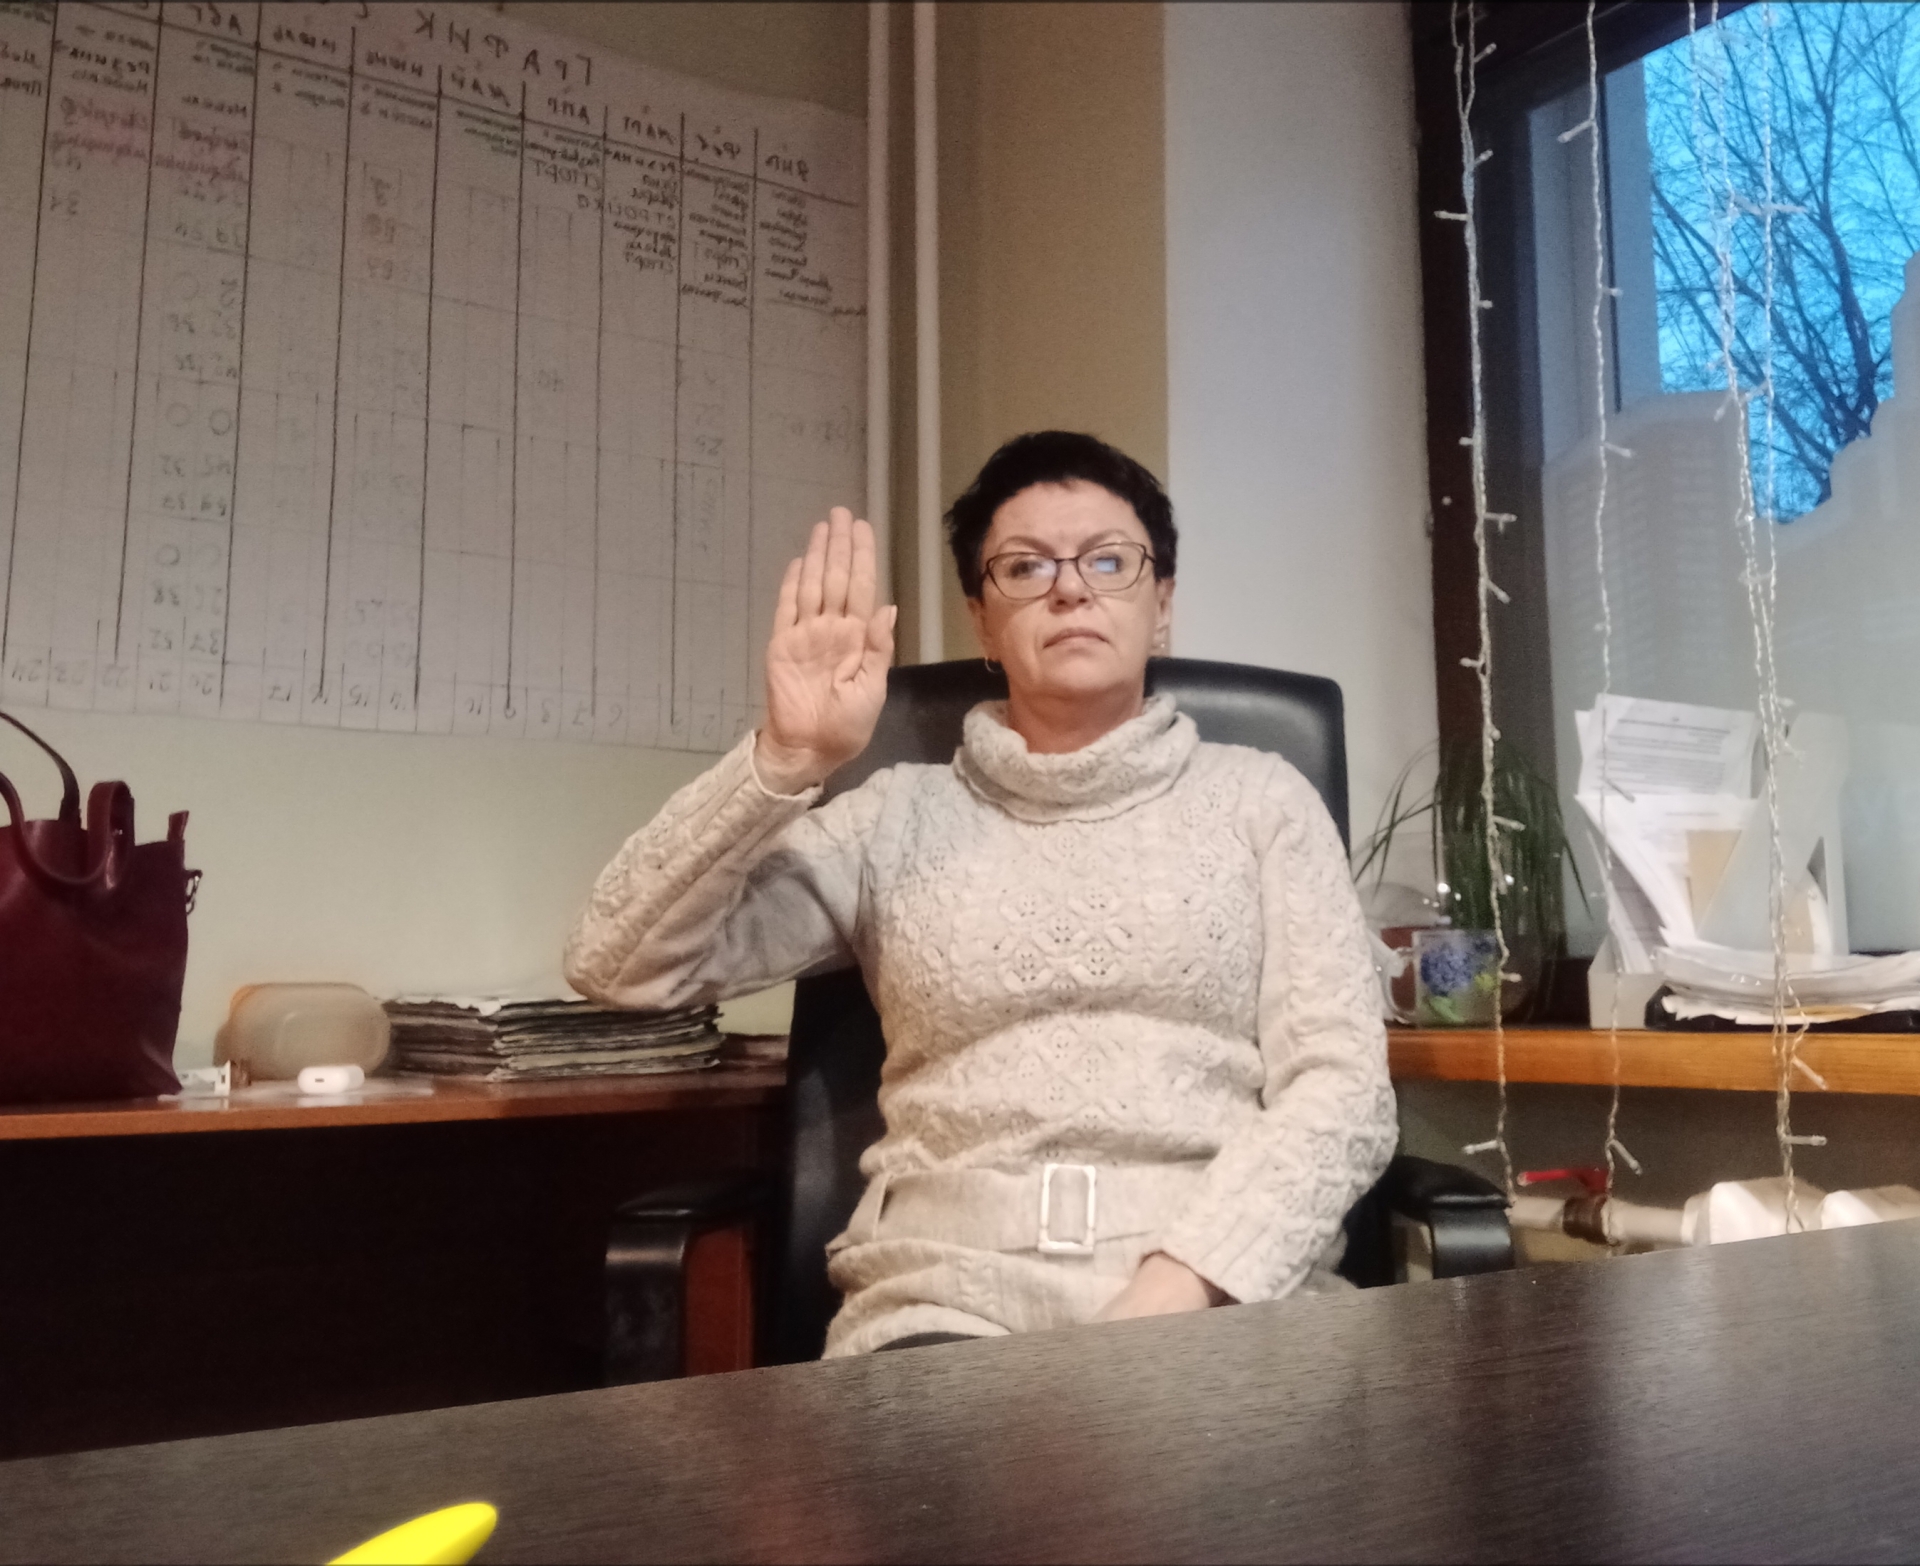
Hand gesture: stop